Clinical trial

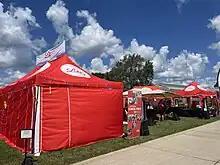
Eli Lilly pharmaceutical company recruiting participants at the Indiana State Fair

The risk information seeking and processing (RISP) model analyzes social implications that affect attitudes and decision making pertaining to clinical trials. People who hold a higher stake or interest in the treatment provided in a clinical trial showed a greater likelihood of seeking information about clinical trials. Cancer patients reported more optimistic attitudes towards clinical trials than the general population. Having a more optimistic outlook on clinical trials also leads to greater likelihood of enrolling.